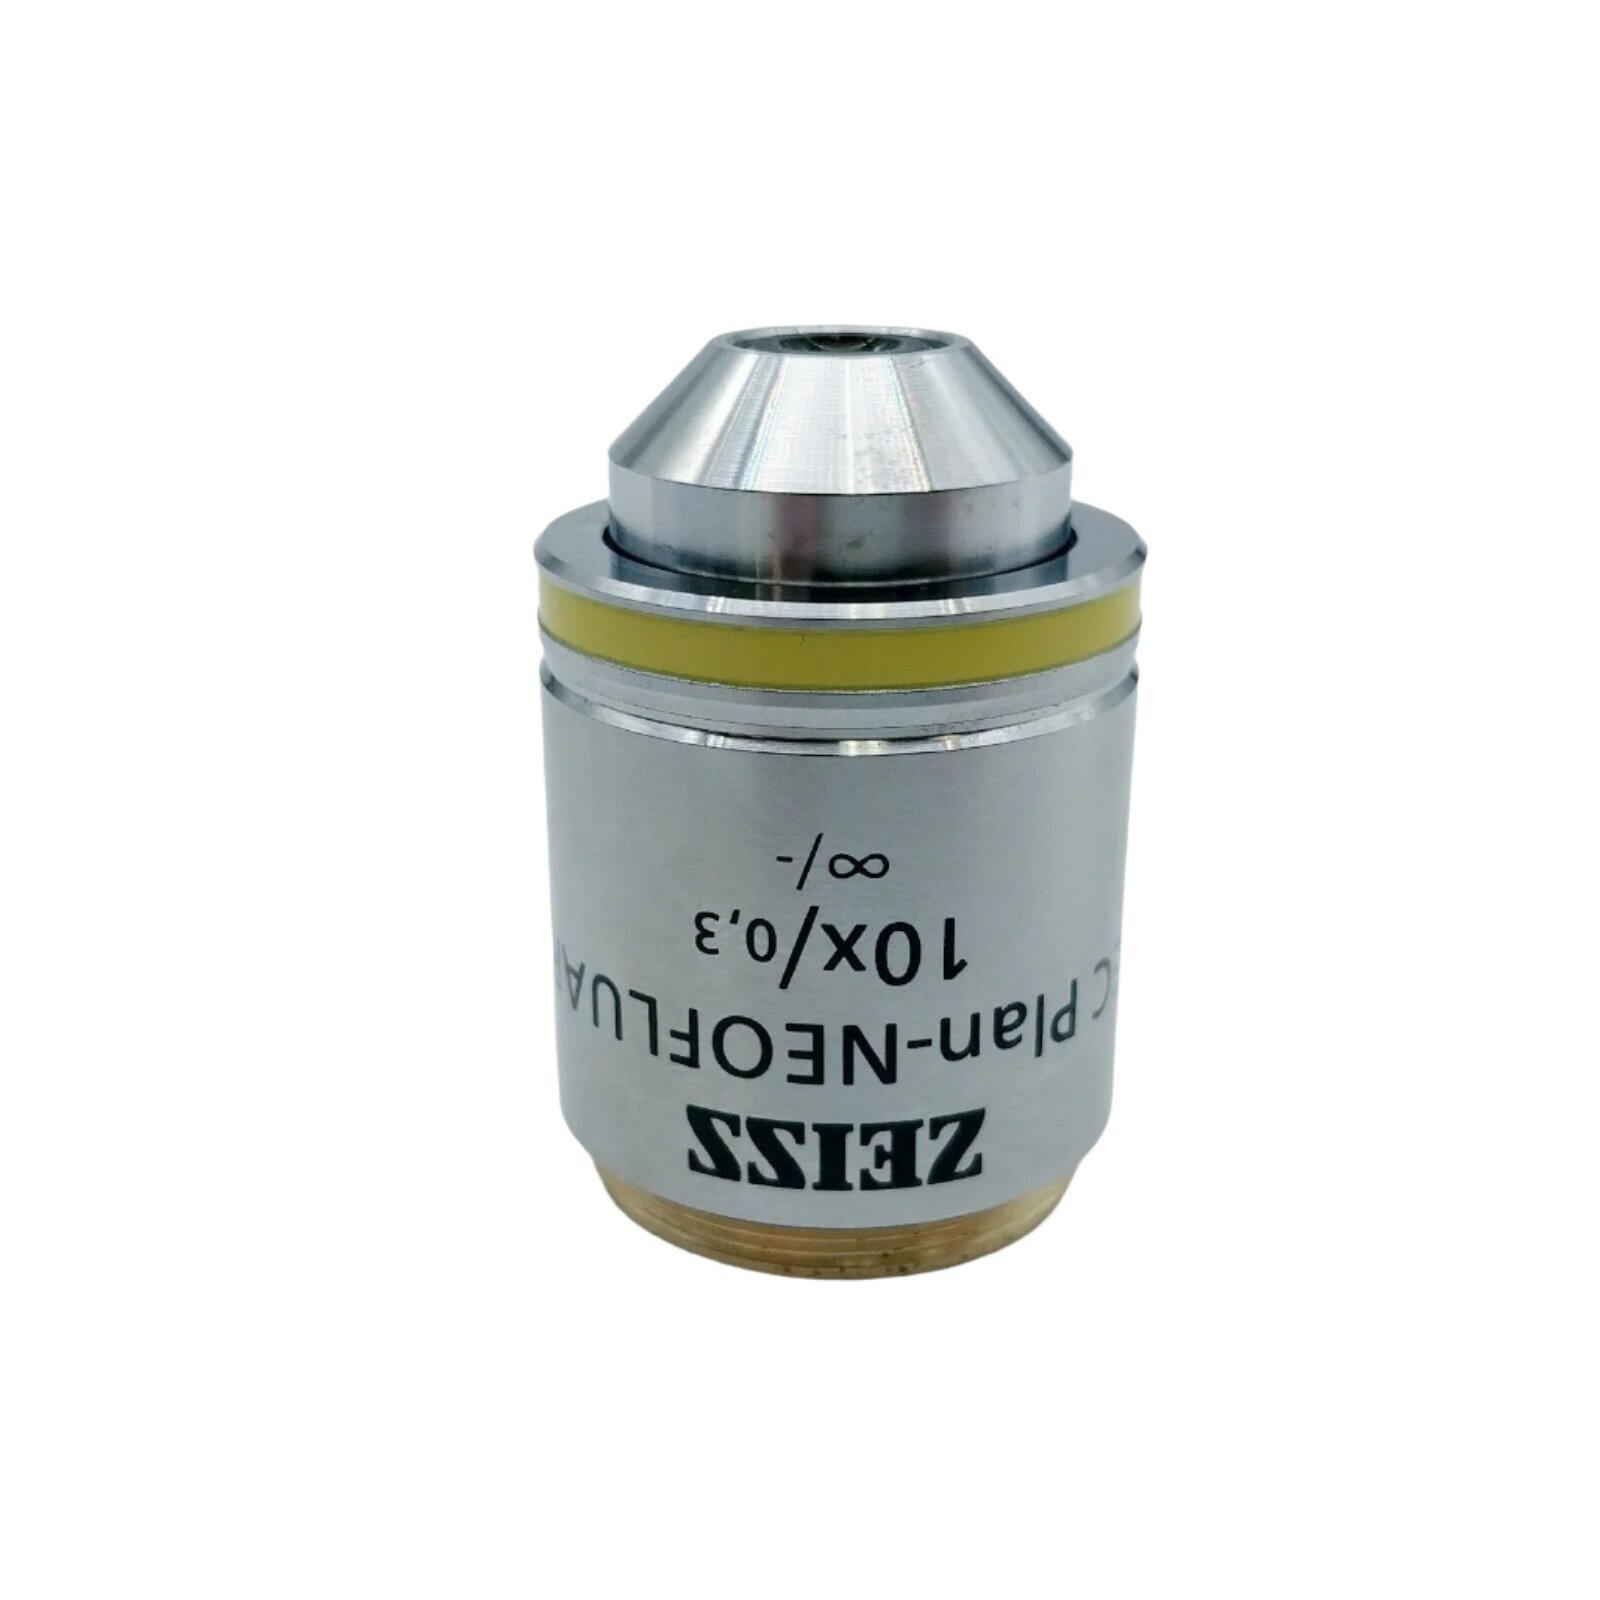
Zeiss Microscope Objective EC Plan-NEOFLUAR 10x  420340-9901
Zeiss Microscope Objective EC Plan-NEOFLUAR 10x Zeiss Cat. No. 420340-9901 10x/0.3 ∞/- M27 thread Objective is in excellent condition. Retails new at $1,327.00
Brand: Zeiss
Category: Business & Industrial > Science & Laboratory > Laboratory Equipment > Microscope Accessories > Microscope Objective Lenses > Fluorite Microscope Lenses